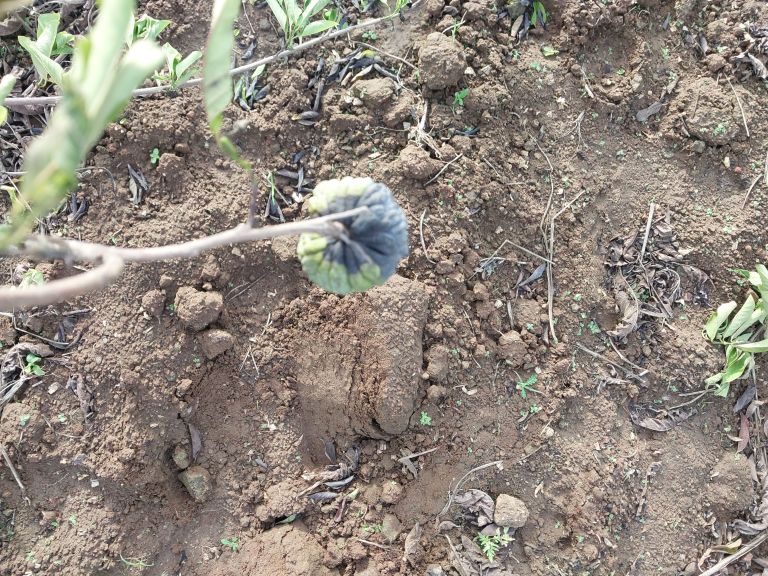
Disease label: Blank Canker